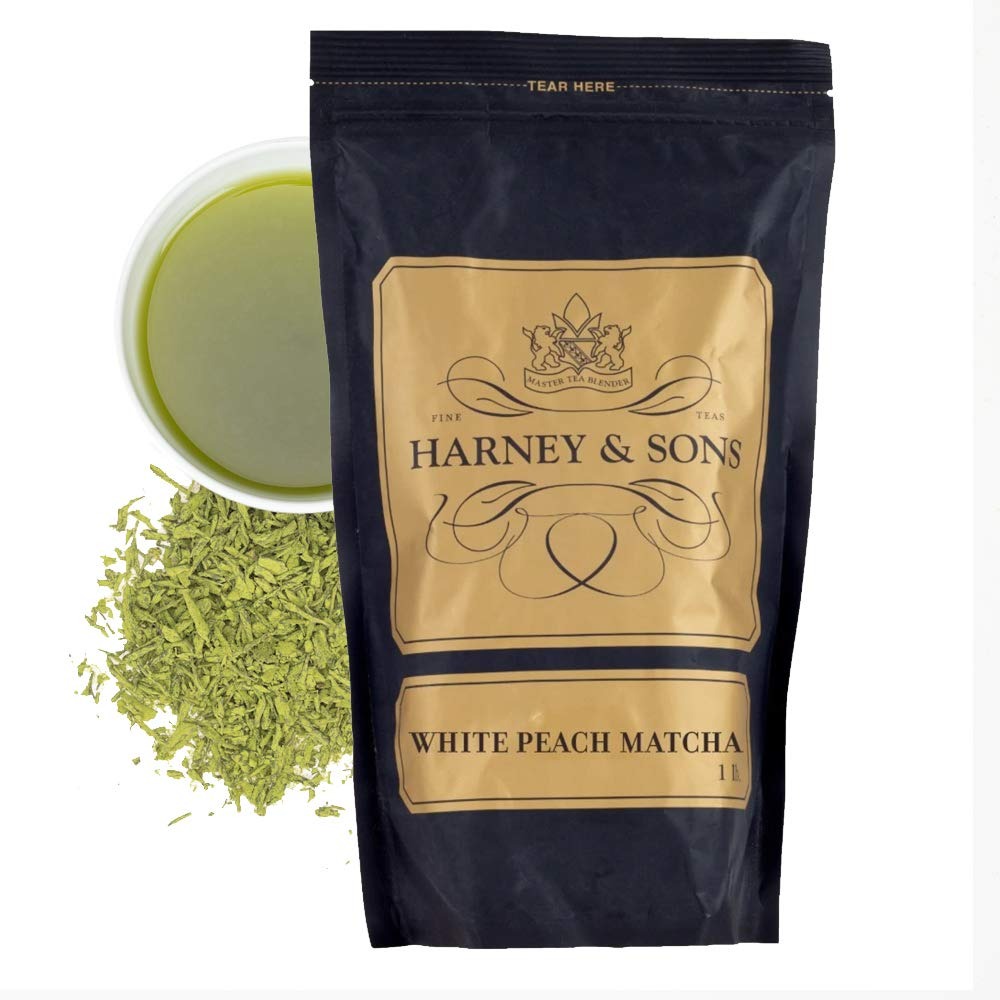
Item Name: Harney & Sons White Peach Matcha | 16 oz Loose Leaf Tea
Bullet Point 1: An exquisite, innovative twist on Matcha that'll appease even the most traditional fans of the brew, this blend is full of bancha, juicy peach flavors, and dried peaches, creating a lighter, enjoyably refreshing Matcha packed with antioxidants.
Bullet Point 2: Mad for Matcha? Try indulging in a little fruity experimentation with Harney's White Peach Matcha.
Bullet Point 3: A delicious way to reclaim the afternoon or give your morning a flavorful boost.
Bullet Point 4: HARNEY & SONS IS A PROUD MEMBER OF 1% FOR THE PLANET. Joining 1% for The Planet meant we could directly donate one percent of our total sales to the environmental organizations of our choice.
Value: 16.0
Unit: Ounce

Price: 51.925